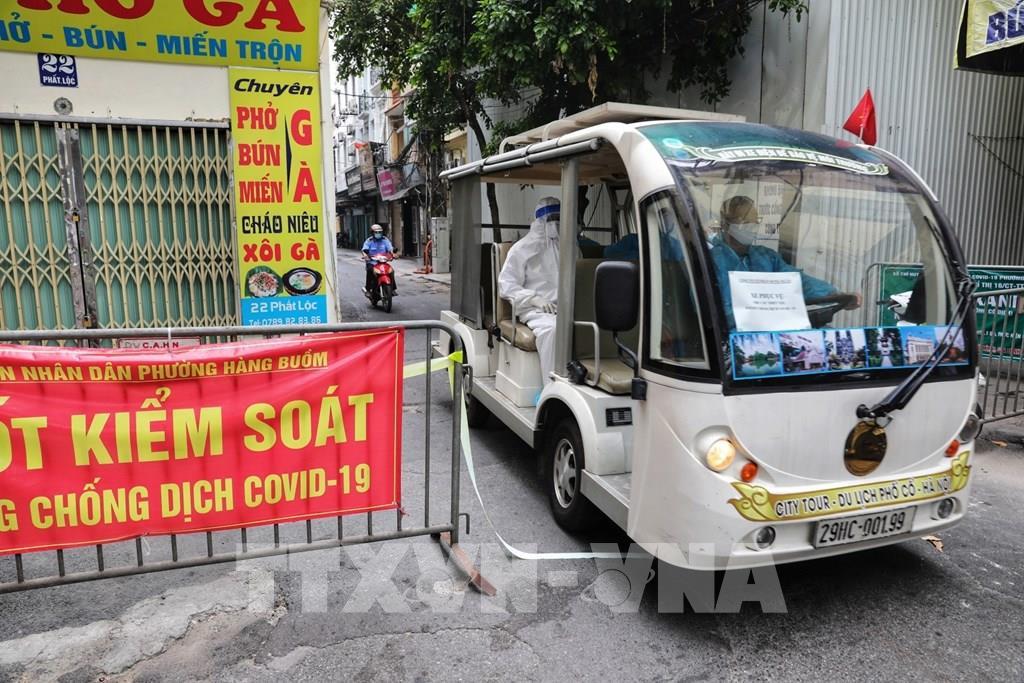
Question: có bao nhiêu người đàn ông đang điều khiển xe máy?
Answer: có một người đàn ông đang điều khiển xe máy